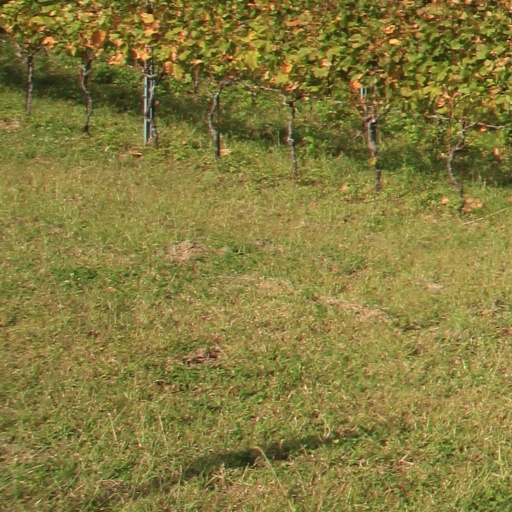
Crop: grape